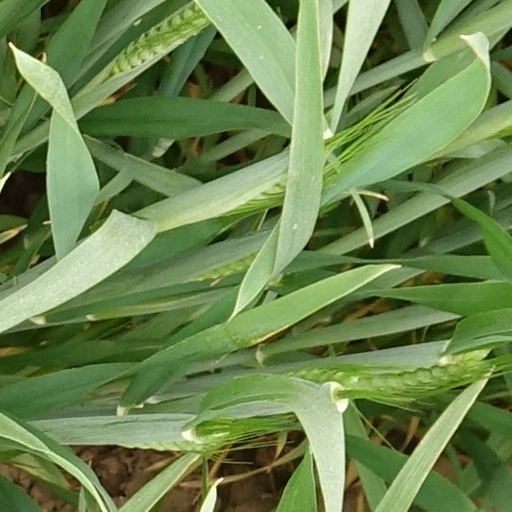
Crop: wheat